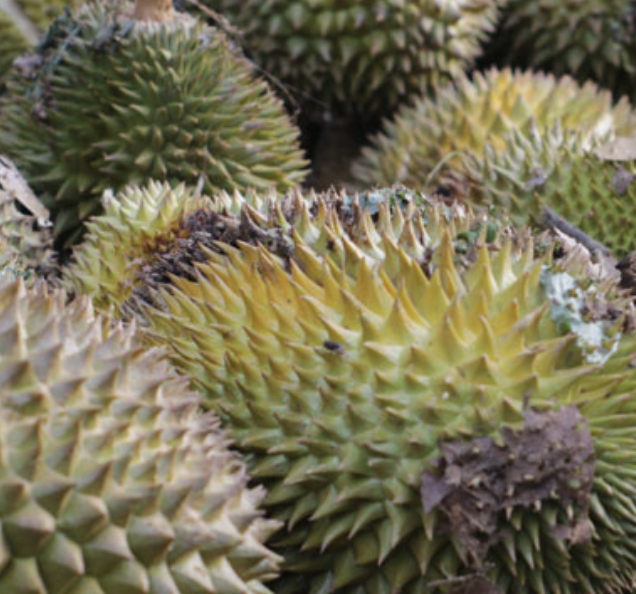
Label: fruit_rot